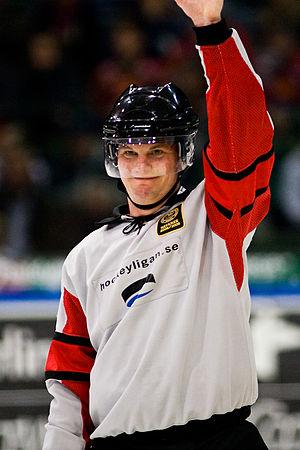
Le Sifflet d'or — Guldpipan en suédois — est une récompense donnée annuellement au meilleur arbitre de hockey sur glace de la saison en Suède. Le vote est réalisé uniquement par les joueurs.
2008-09 est la trente-quatrième saison de l'Elitserien, le championnat élite de hockey sur glace en Suède. La saison régulière s'est jouée du 15 septembre 2008 jusqu'au 28 février 2009. L'équipe du Färjestads BK remporte la saison régulière mais également les séries éliminatoires. Les matchs du samedi sont programmées pour commencer à 16 heures, heure locale au lieu de 15 heures les années précédentes.
Karl Johan Marcus Vinnerborg est un arbitre professionnel de hockey sur glace suédois.